Hitler Youth: Growing Up in Hitler's Shadow

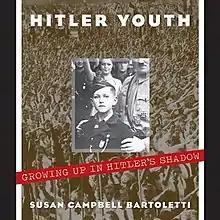

Hitler Youth: Growing up in Hitler's Shadow is a non-fiction children's book written by Susan Campbell Bartoletti, and published in 2005. It received the Newbery Honor medal in 2006.